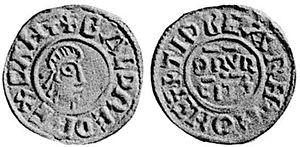
Baldred est roi de Kent dans les années 820. C'est le dernier souverain du royaume de Kent avant son annexion par le Wessex.